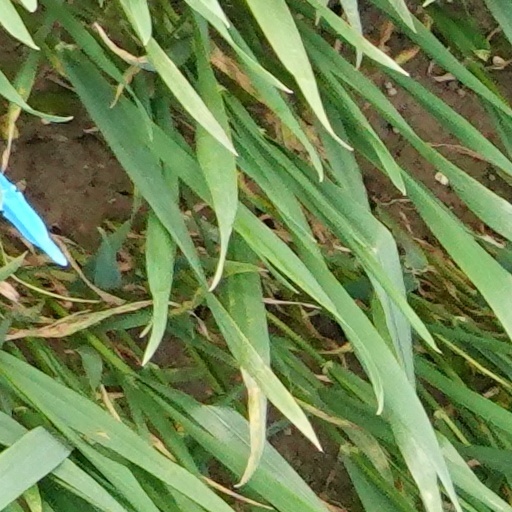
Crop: wheat